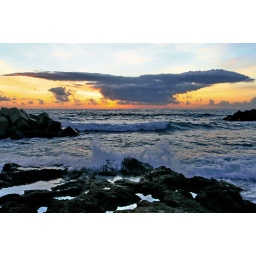
A bird in the cloud - Italy